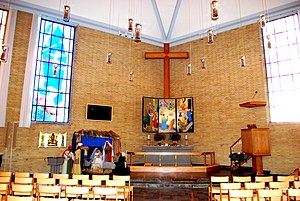
Julegudstjeneste
Sorgenfri Kirke med julekrybbe 2011
Der er i Danmark tradition for at afholde julegudstjeneste den 24. december. Denne dag er i Folkekirken ikke en af helligdagene i kirkeåret. Som prædiketekst kan bruges juleevangeliet, fortællingen om Jesu fødsel fra Matthæusevangeliet eller en frit valgt tekst. Da juleaftensdag ikke er en helligdag, er der først i 1992 beskrevet gudstjeneste og tekster til juleaftensdag. Der blev ved autorisation den 12. juni 1992 af Den Danske Alterbog anordnet afholdelse af gudstjeneste uden nadver juleaften om eftermiddagen.